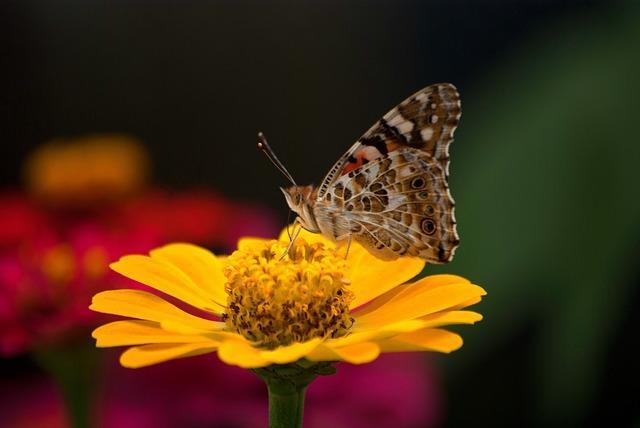
butterfly